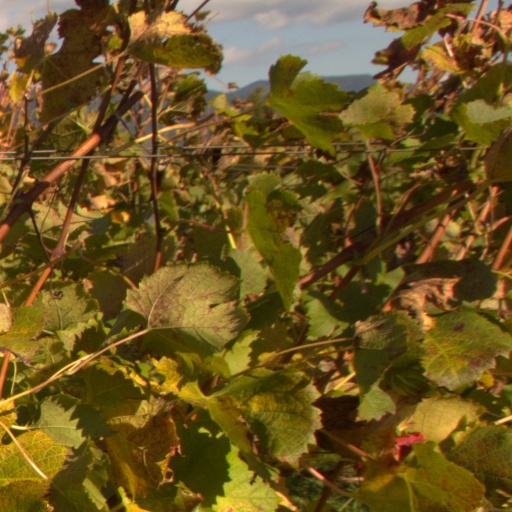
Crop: grape